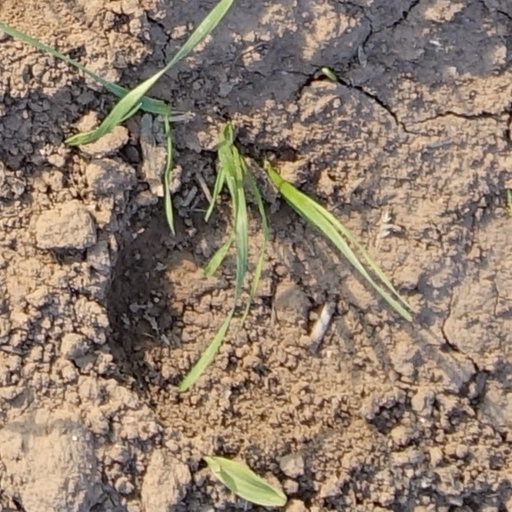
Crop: wheat